Surf Ninjas

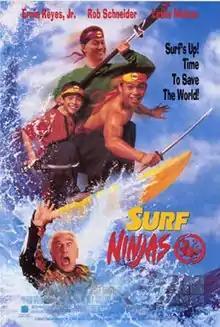
Theatrical release poster

Surf Ninjas is a 1993 American comedic family film involving martial arts, that follows two teenage surfers from Los Angeles who discover that they are crown princes of the Asian kingdom Patusan and reluctantly follow their destinies to dethrone an evil colonel that rules over the kingdom. It is directed by Neal Israel and written by Dan Gordon. The film stars Ernie Reyes Jr., Rob Schneider, Nicolas Cowan, and Leslie Nielsen.